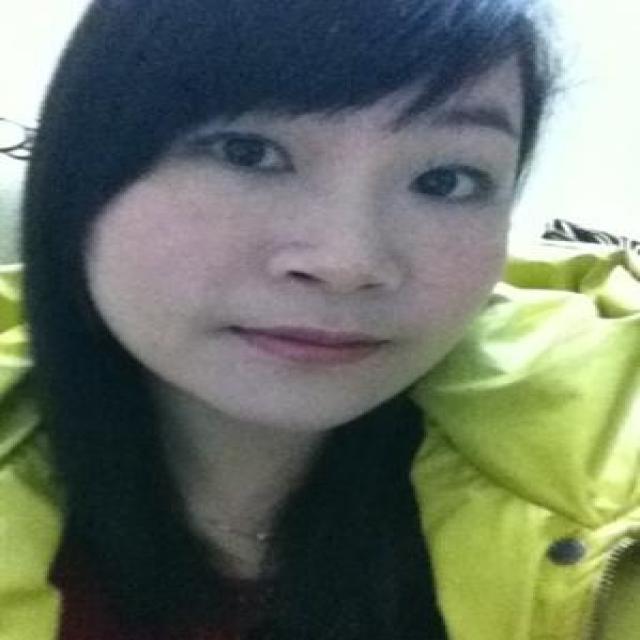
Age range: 21-44